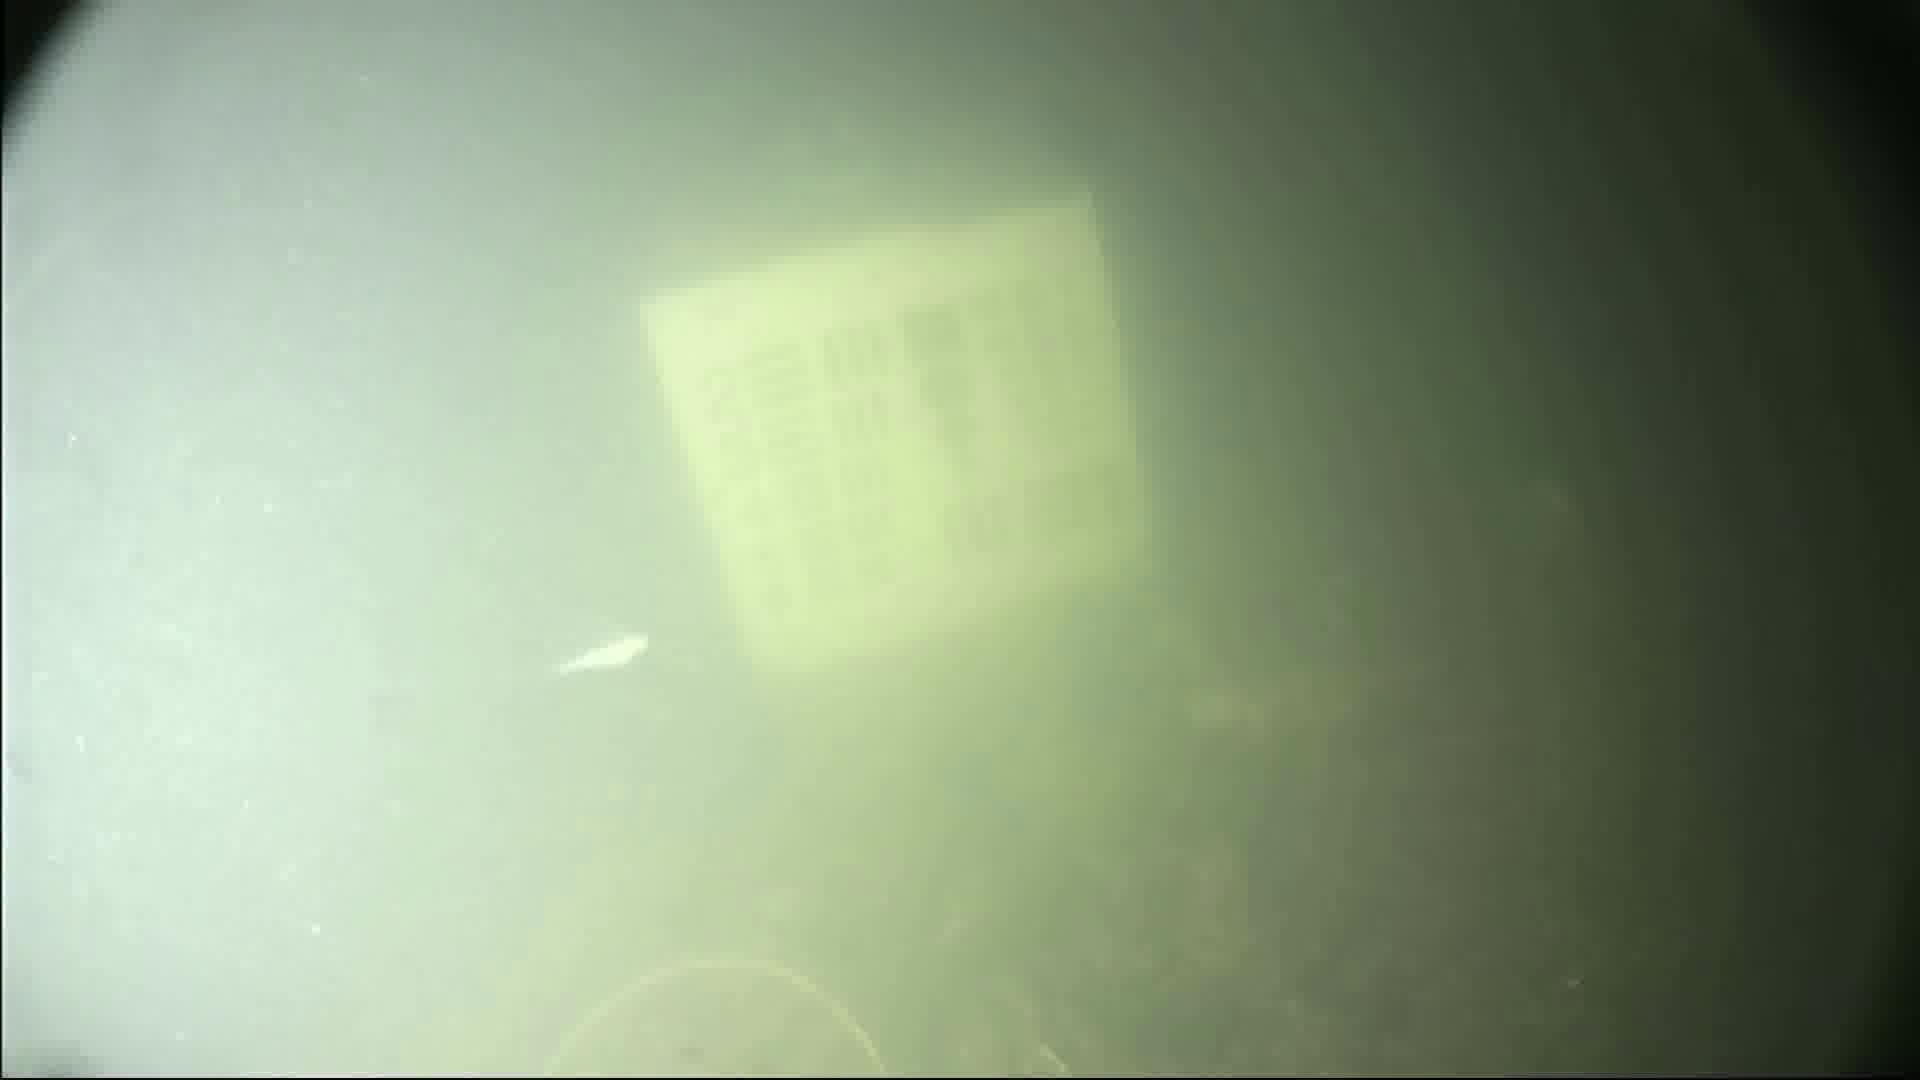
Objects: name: small_fish